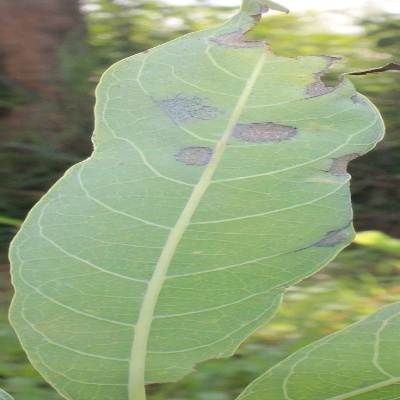
Crop: Cassava
Condition: bacterial blight